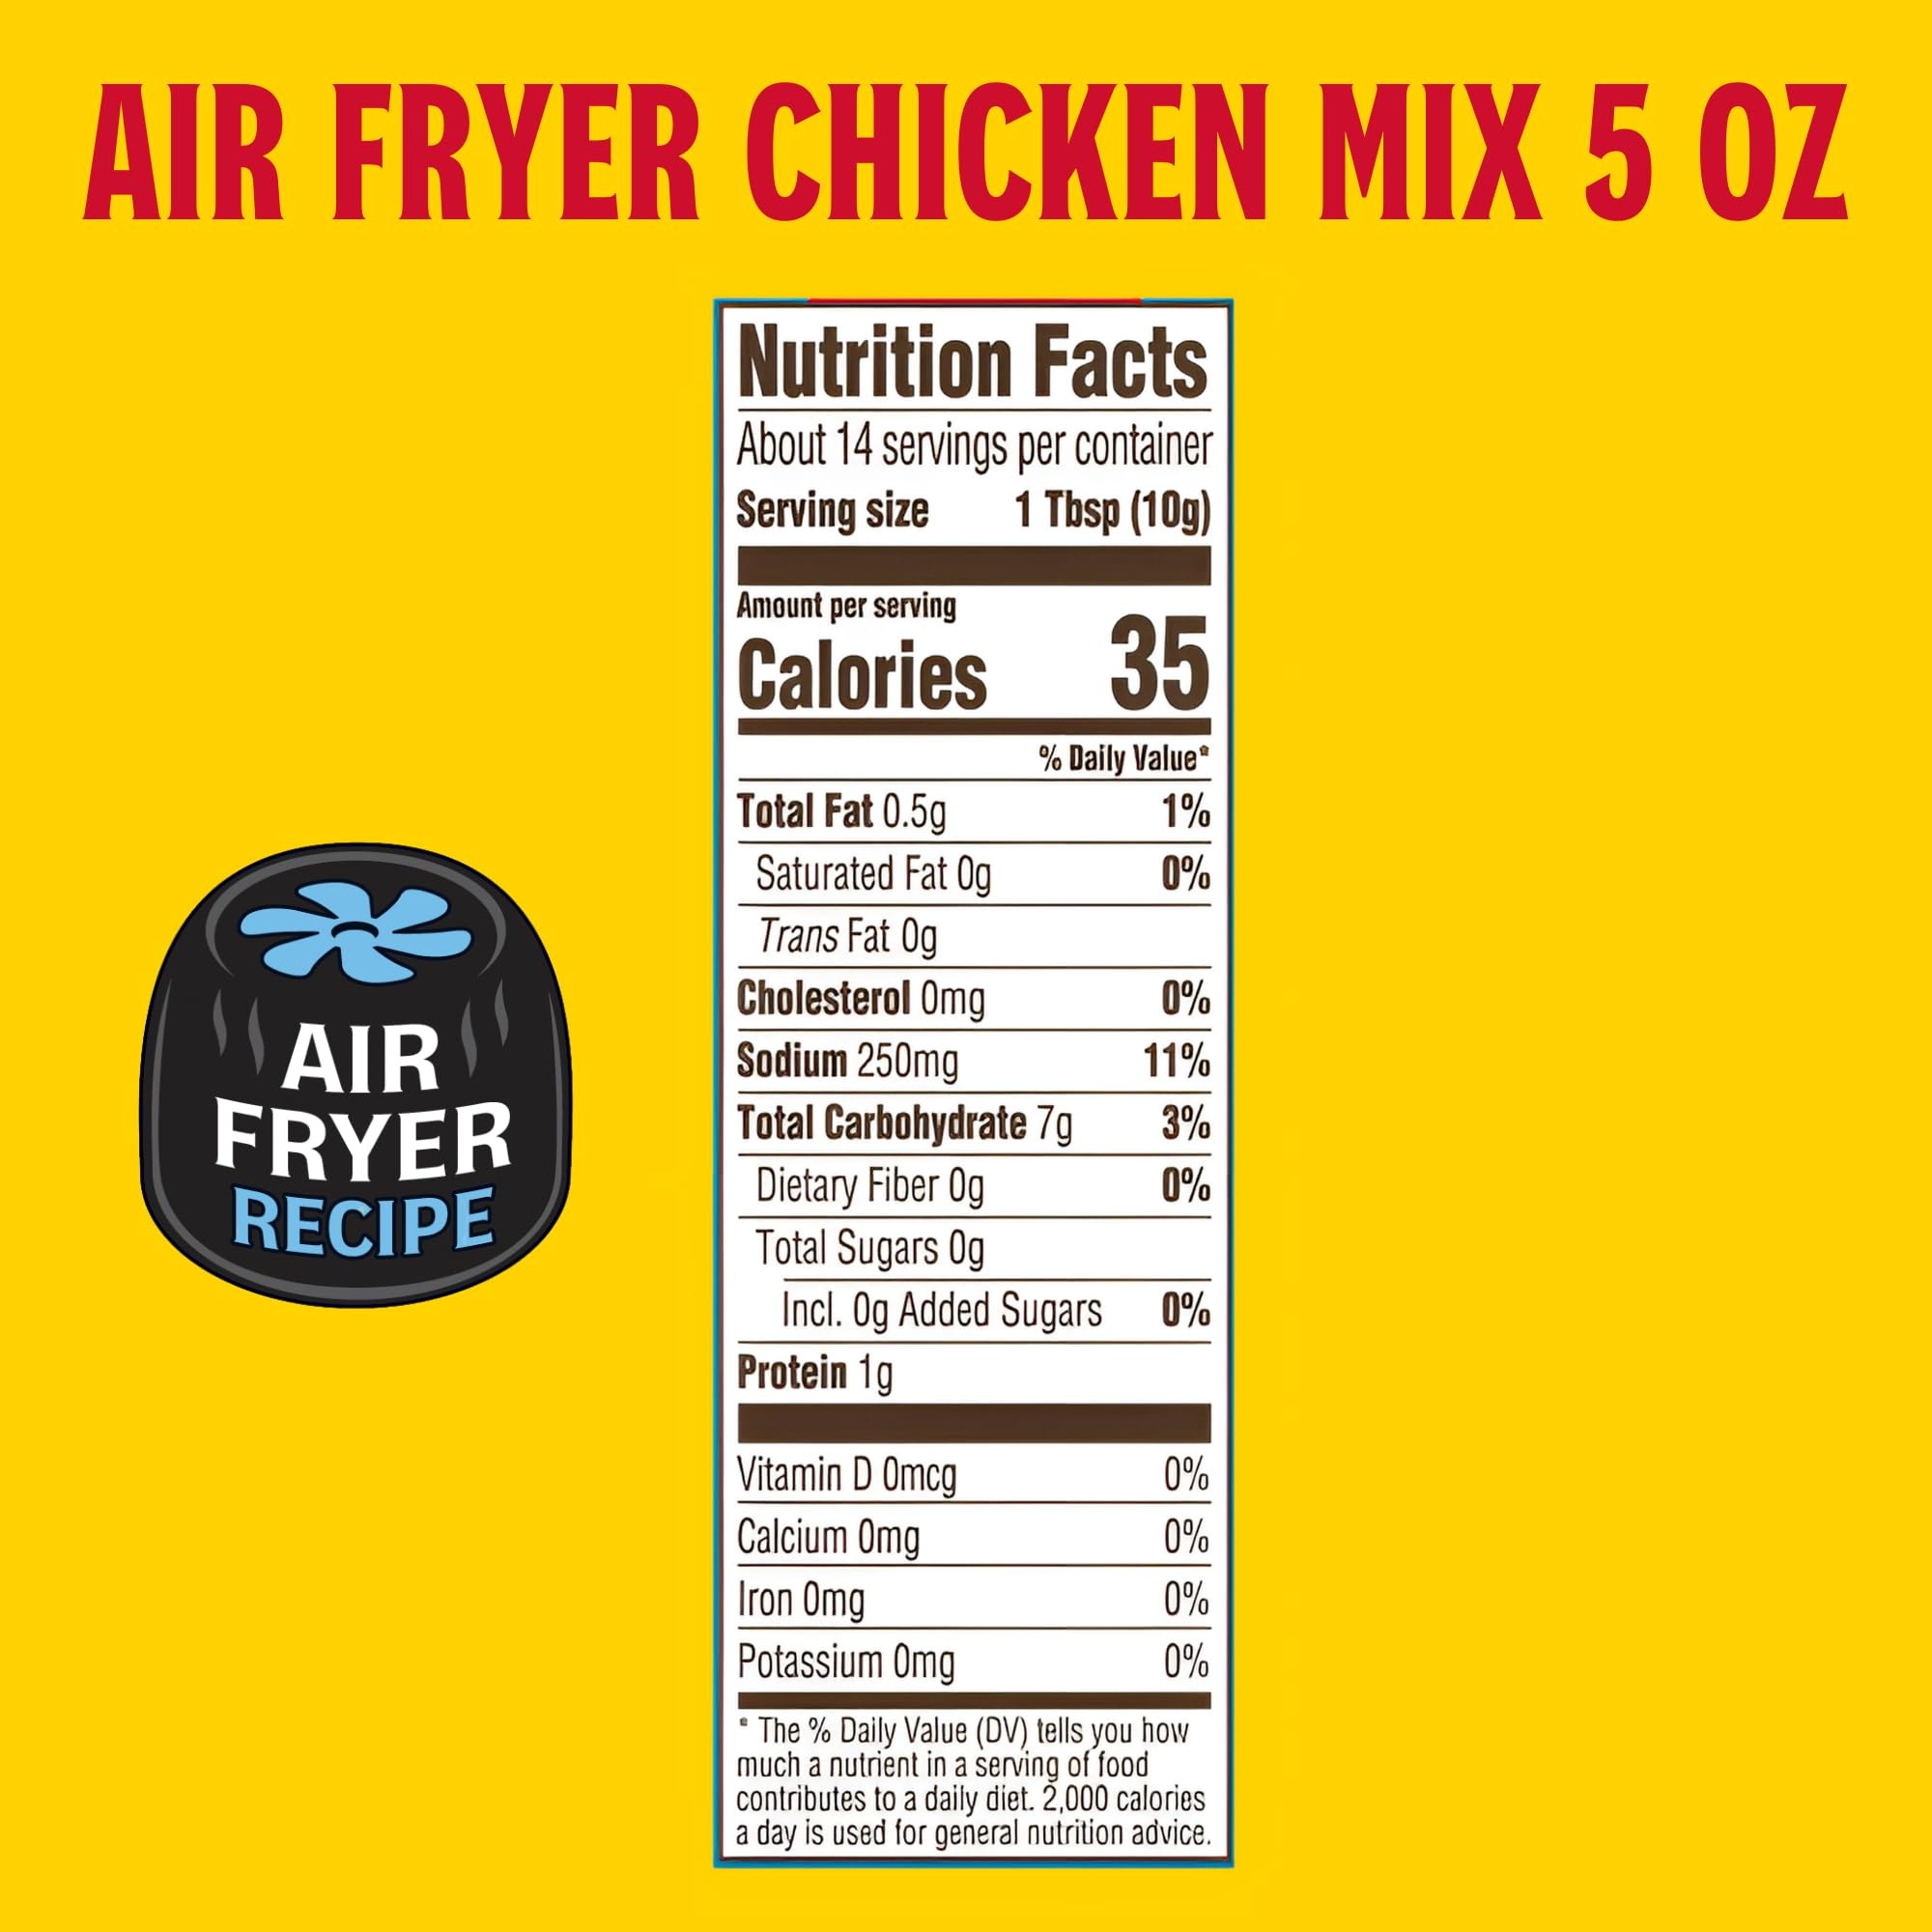
Item Name: Louisiana Fish Fry, Air Fryer Chicken Coating Mix, 5 oz (Pack of 6) Each Box Coats 2 lbs of Chicken - Easy to Cook Air Fried Chicken - Crispy Texture, Delicious Flavor
Bullet Point 1: AIR FRYER CHICKEN COATING MIX: Enjoy an even coating, maximum crunch and full flavor in no time! Louisiana Fish Fry Air Fryer Seasoned Coating Mix is easy to use, specially pre-mixed and created for air fryers.
Bullet Point 2: UNMATCHED TEXTURE, DELICIOUS TASTE: Air Fryer Chicken helps you create delicious and perfectly crispy chicken quickly, and with less oil than regular frying. Contains 6 boxes of Seasoned Coating mix, and each box coats up to 2 pounds of chicken.
Bullet Point 3: SPECIALIZED AND VERSATILE: Air-frying your chicken with this seasoning blend will lend itself to a pleasant and crunchy texture. Create delectable chicken parmesan, chicken sandwiches, game day chicken wings or onion rings to share.
Bullet Point 4: EASY TO PREPARE: Whether you’re an air fry pro or a curious newcomer, our air fryer mix is easy to cook in your air fryer or conventional oven. Formulated with consistency in mind, achieve the same delicious flavor and texture with every use.
Bullet Point 5: AUTHENTIC LOUISIANA FLAVOR: Cajun cooking takes time. In fact, we’ve been perfecting it for 60 years. We’re proud to call Baton Rouge, Louisiana our home, allowing us to capture the flavors of an authentic Cajun kitchen with home-grown recipes in mind.
Value: 30.0
Unit: Ounce

Price: 33.99